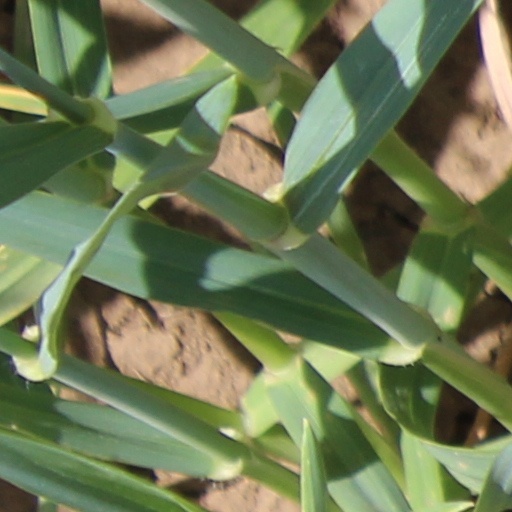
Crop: wheat